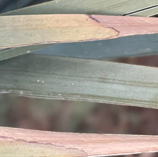
Label: Potassium Deficiency